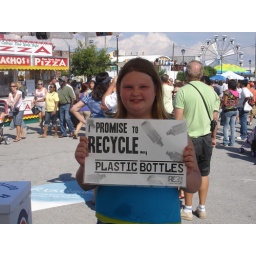
A plastic bottle recycling promise at the 2009 Seafood Festival in Morehead City NC (10/3/2009)